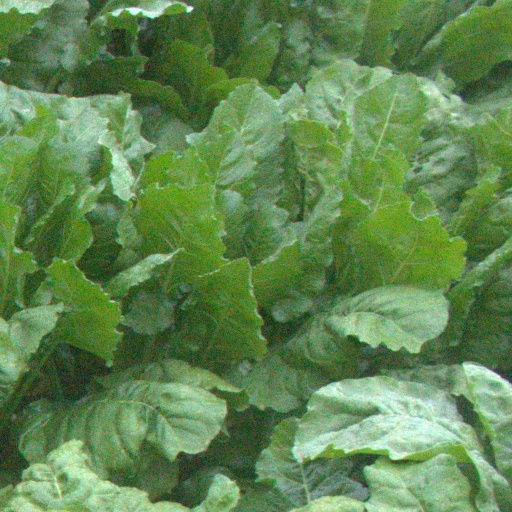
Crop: sugar beet